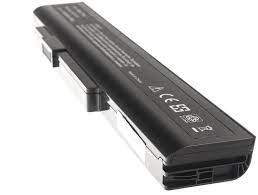
Waste category: battery